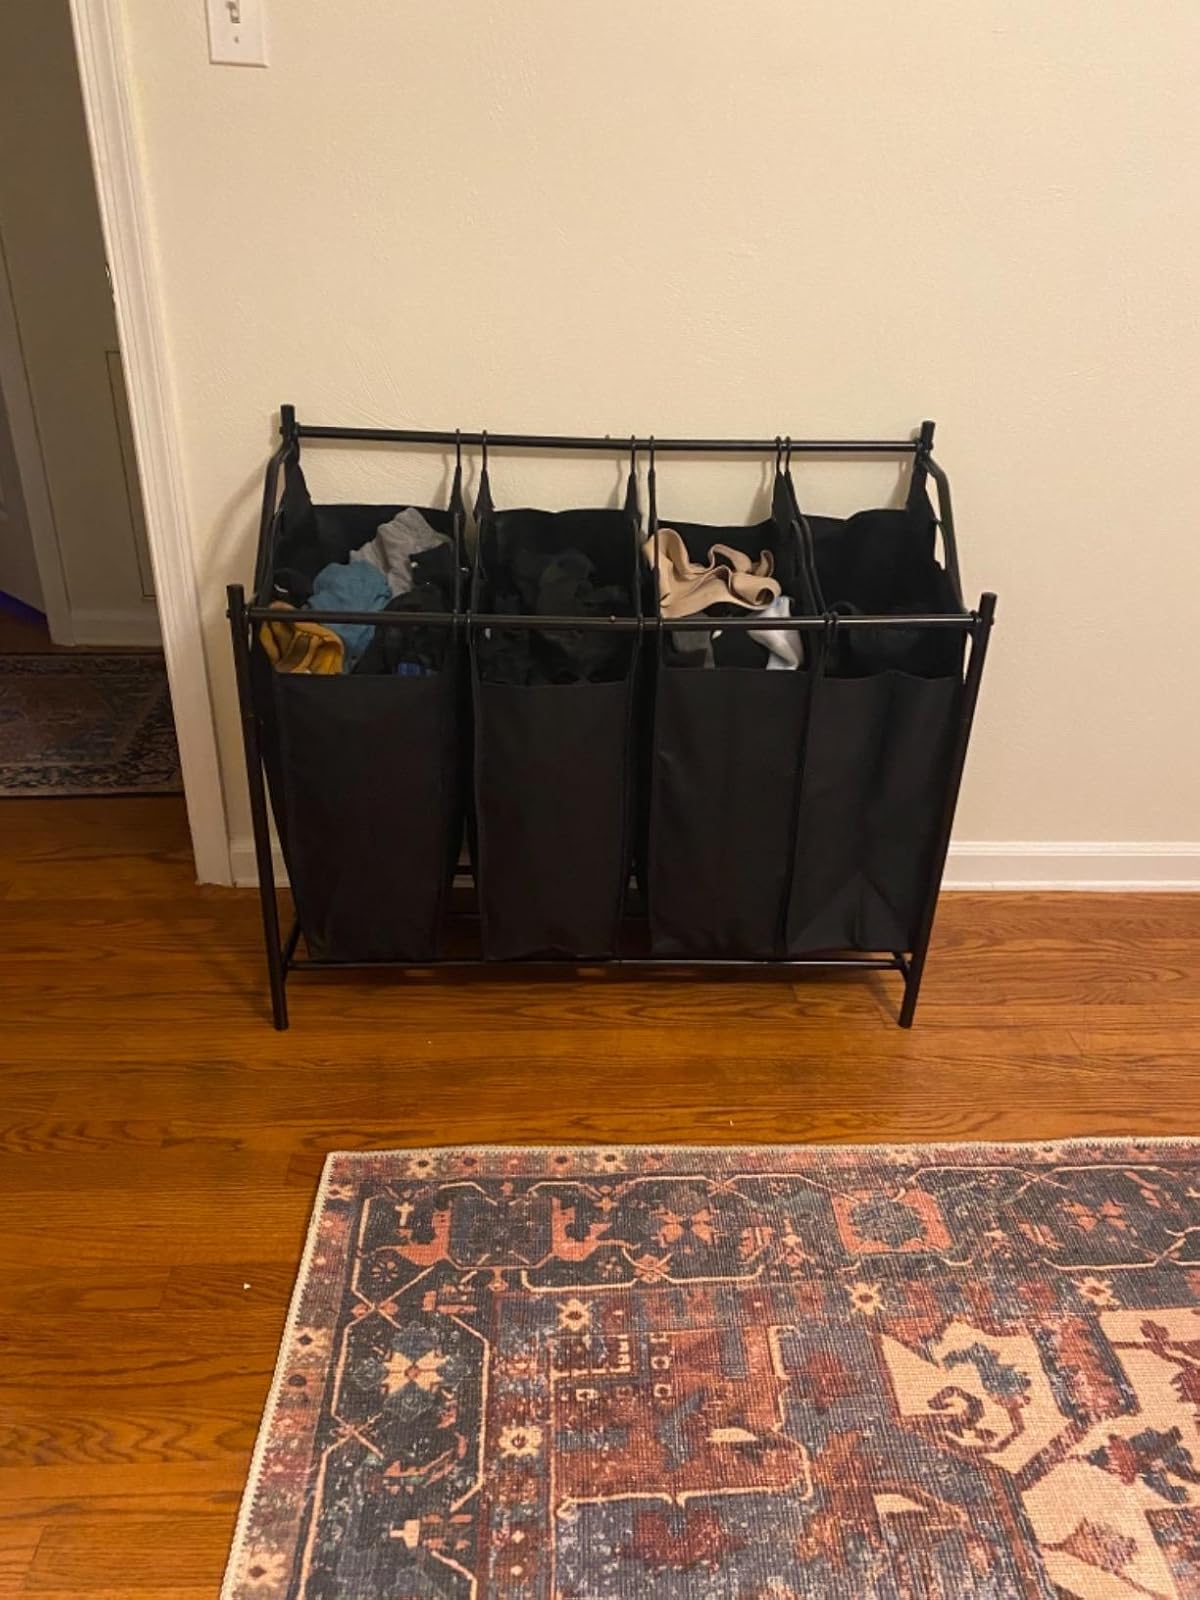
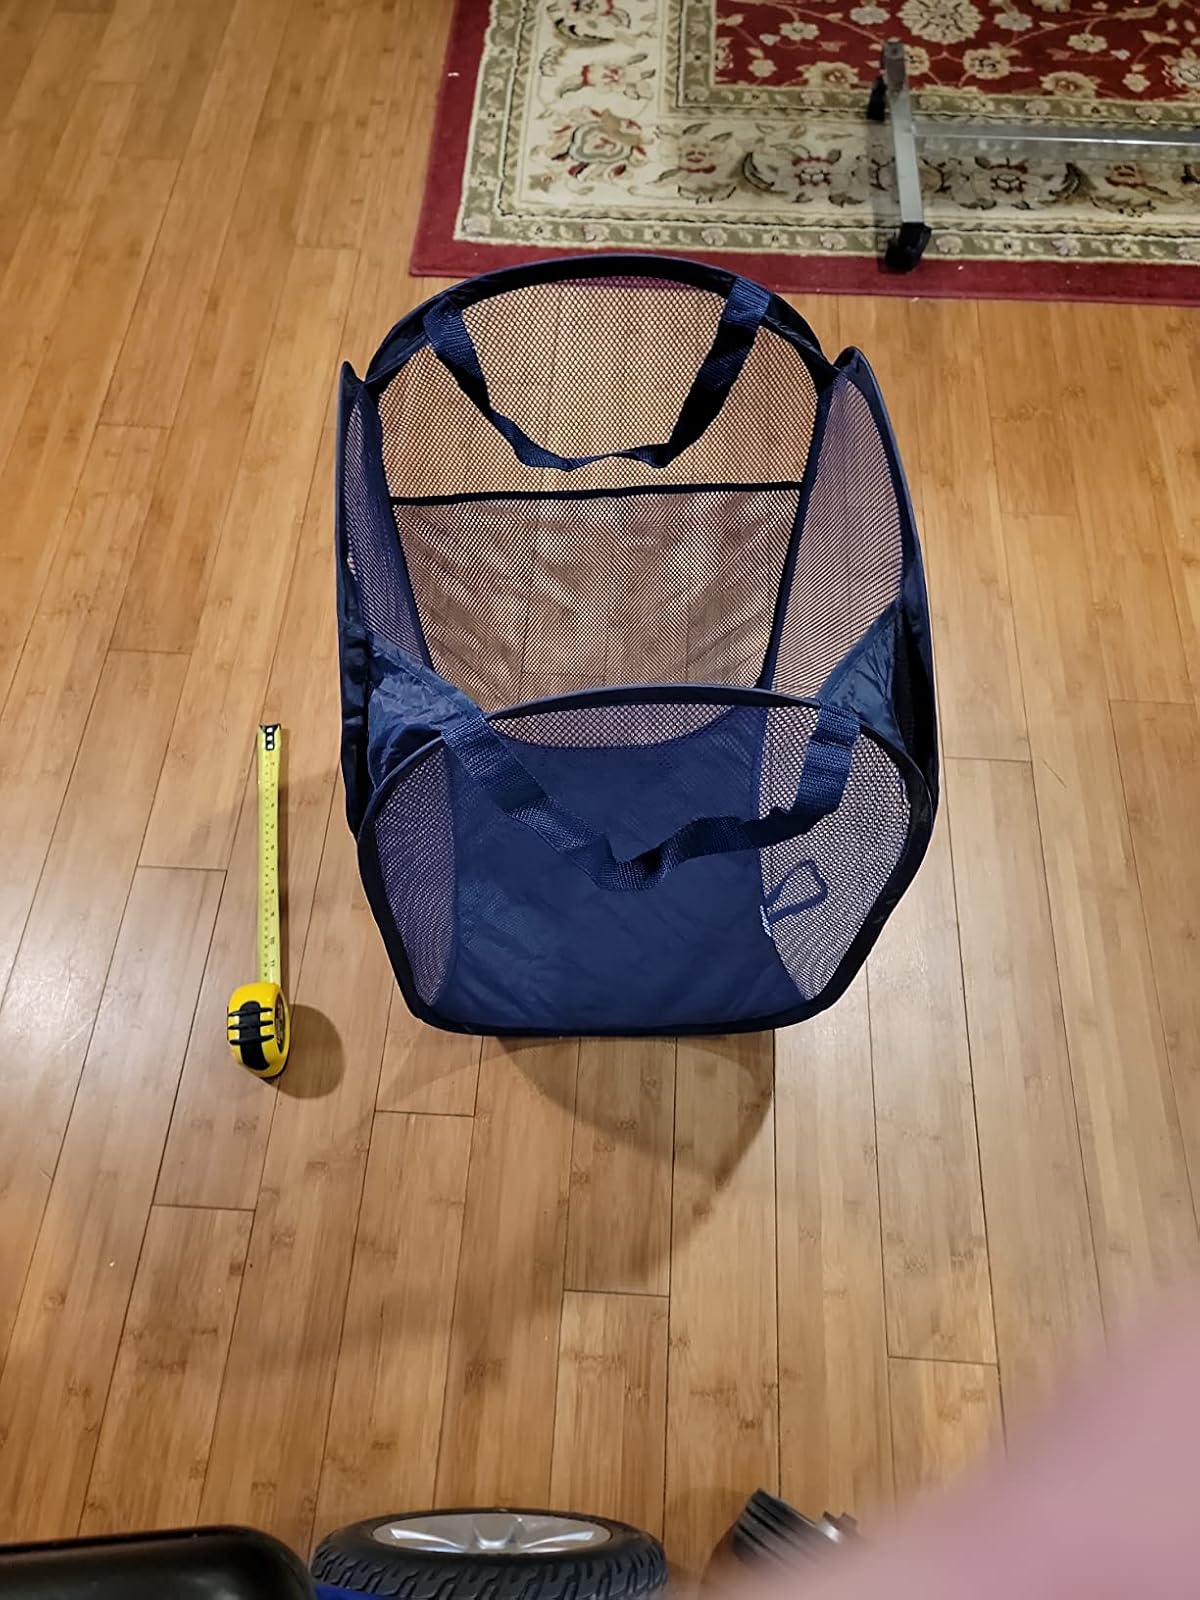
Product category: items_hamper
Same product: no